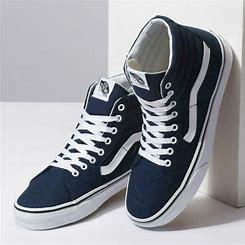
Brand: Vans
Model: Skate